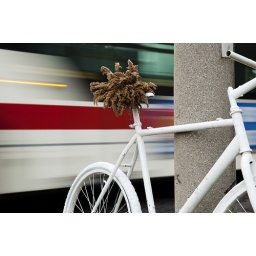
A ghost bike is a bicycle painted completely white put near a place where a cyclist has been killed.